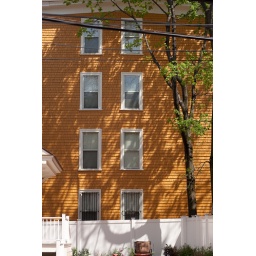
Some yellow house in Cambridge